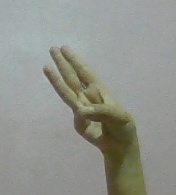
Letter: thaa